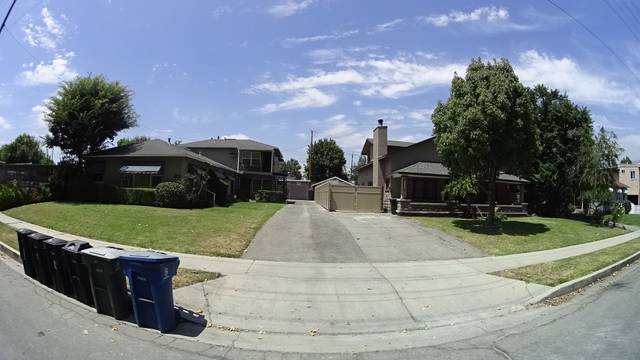
Region: Mexico
Coordinates: 34.173, -118.319